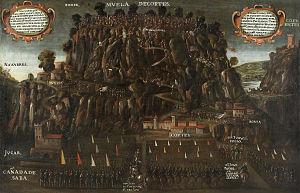
Le terme « morisque » désigne les musulmans d'Espagne qui se sont convertis au catholicisme entre 1499 et 1526. Il désigne également les descendants de ces convertis.